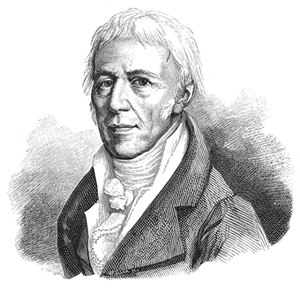
Lamarckisme
Jean-Baptiste Lamarck
Lamarckism er en teori om evolution baseret på Jean-Baptiste Lamarcks teorier om, at livet på jorden har udviklet sig igennem evolution. Det var den første sammenhængende teori om evolution, som kom til at påvirke Charles Darwin, da han udviklede sin teori om evolution.